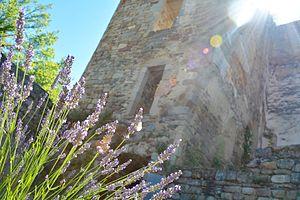
Tour a angles arrondis chateau de saint Martin Laguépie
Saint-Martin-Laguépie est une commune française située dans le département du Tarn, en région Occitanie.